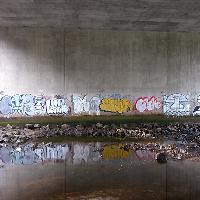
Weather: cloudy or overcast